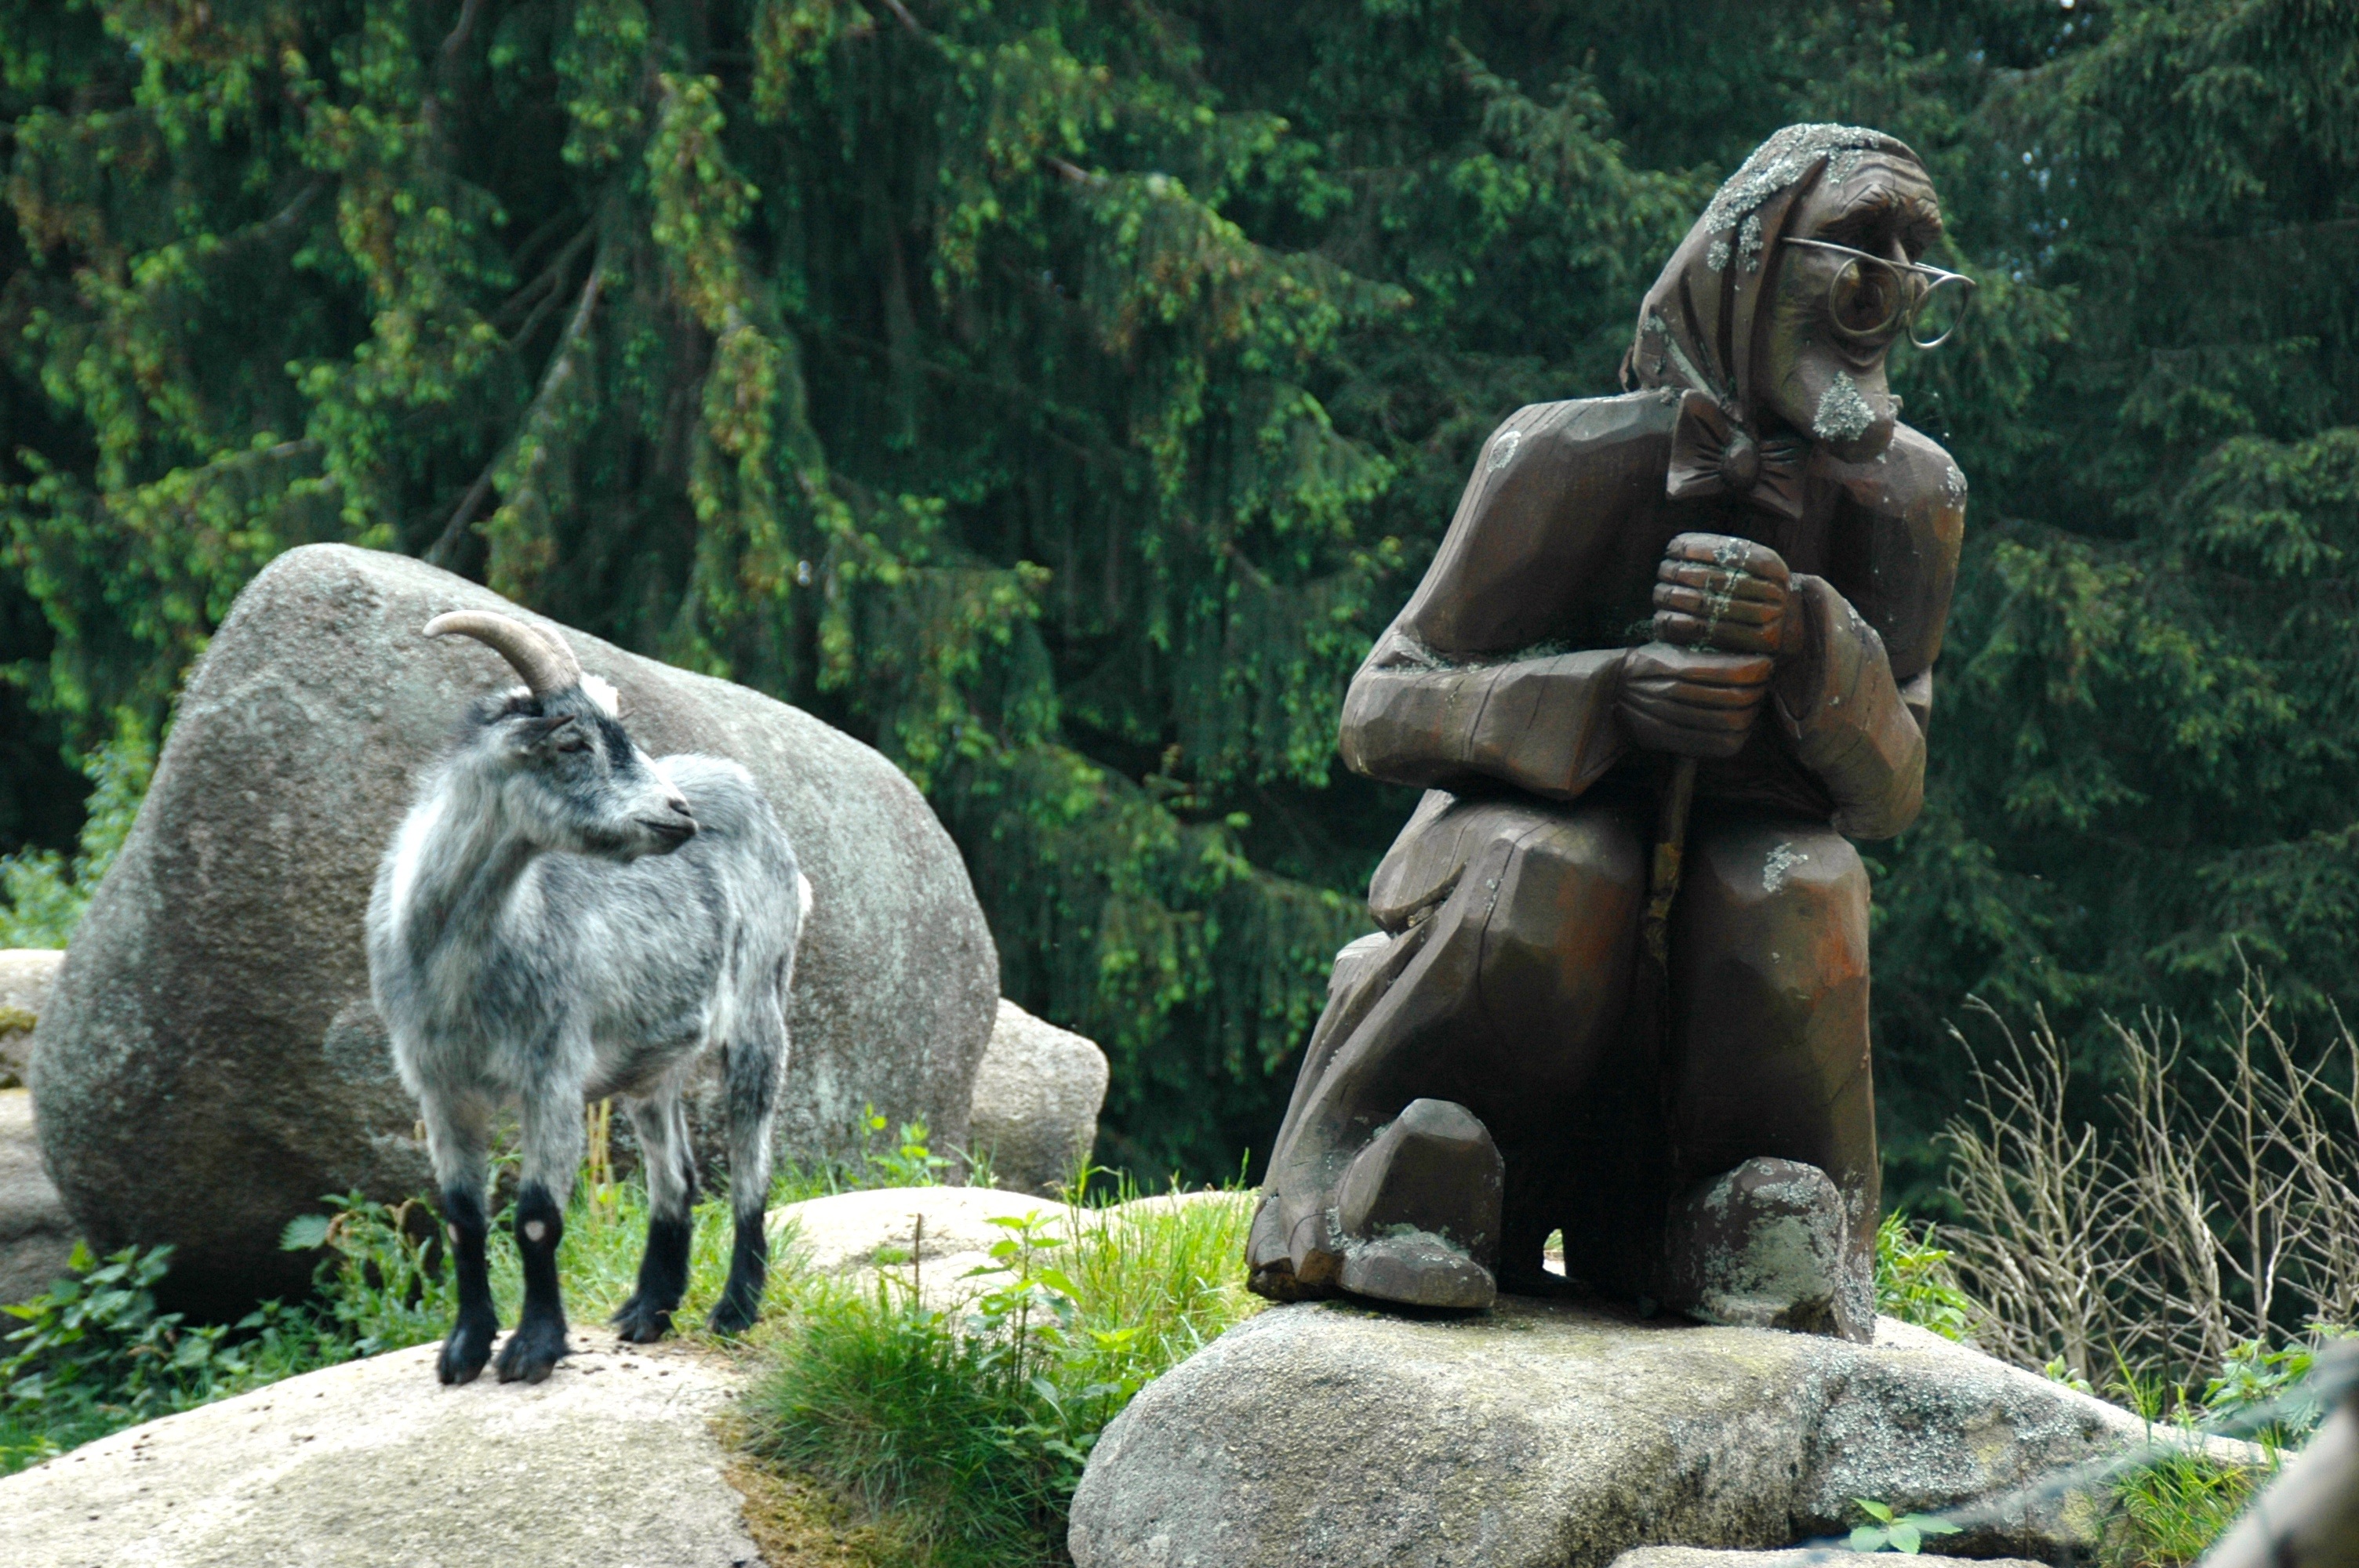
nature, forest, rock, monument, wildlife, statue, zoo, jungle, fauna, primate, mountain goat, sculpture, stones, fort, the witch, goslar oker, g stehaus